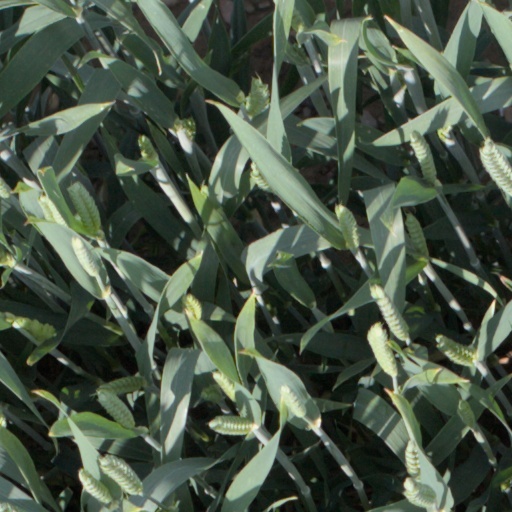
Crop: wheat